Leeds General Infirmary

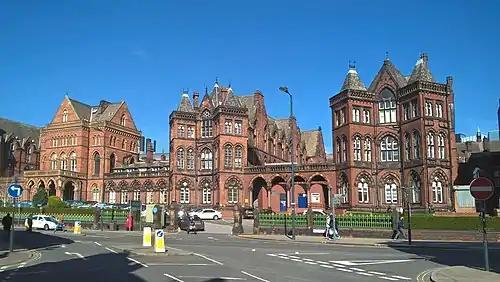
Great George Street frontage. Porch (left), East Wing (centre) and 1892 East extension (right)

Though the main entrance was on Thoresby Place, the south frontage on Great George Street provided the main decorative display, with plainer more functional facades elsewhere. Gilbert Scott's Gothic Revival frontage is in red brick with stone dressings, red granite pillars, slate roof with pinnacles and Venetian Gothic windows.